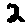
Label: 2